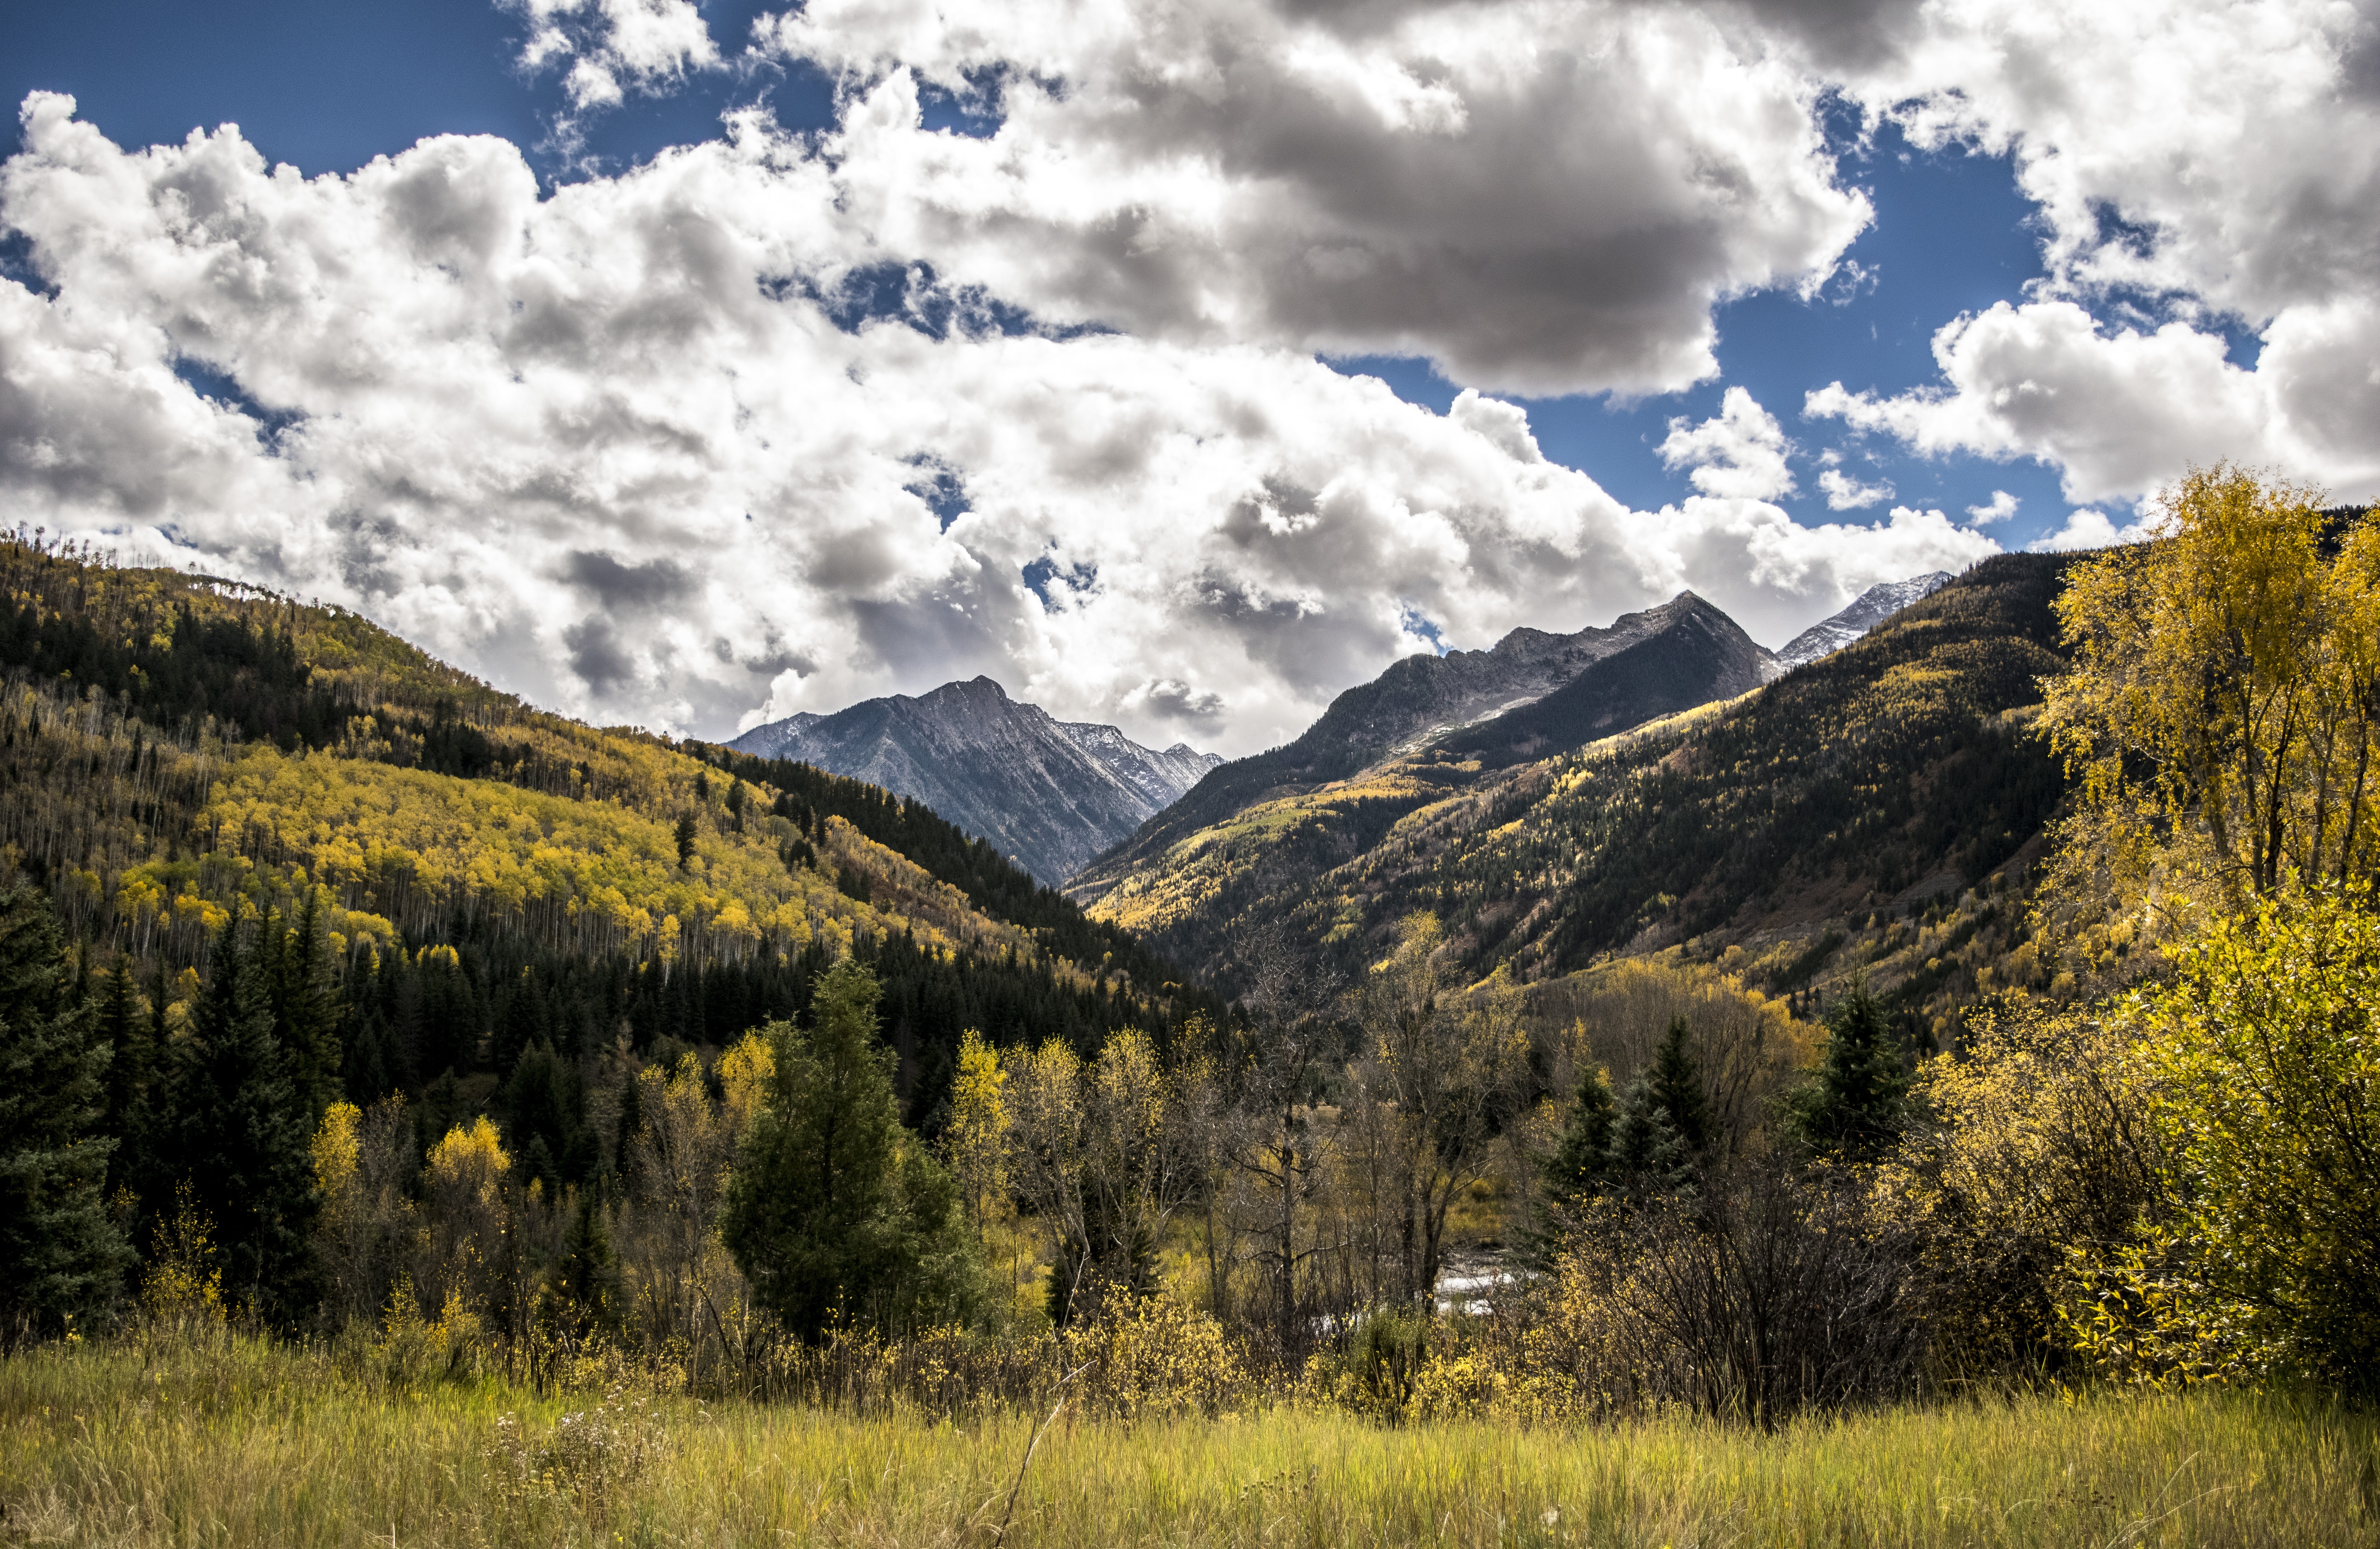
landscape, tree, water, nature, forest, grass, wilderness, mountain, light, cloud, plant, sky, sun, fog, meadow, morning, leaf, fall, hill, lake, river, valley, mountain range, panorama, travel, panoramic, environment, foliage, stream, green, golden, reflection, scenic, color, natural, autumn, park, scenery, usa, america, rocky, colorful, yellow, highland, season, ridge, leaves, outdoors, national, clouds, colorado, alps, grassland, plateau, fell, habitat, viewpoint, aspen, loch, spectacular, fall leaves, rural area, landform, natural environment, geographical feature, atmospheric phenomenon, mountainous landforms